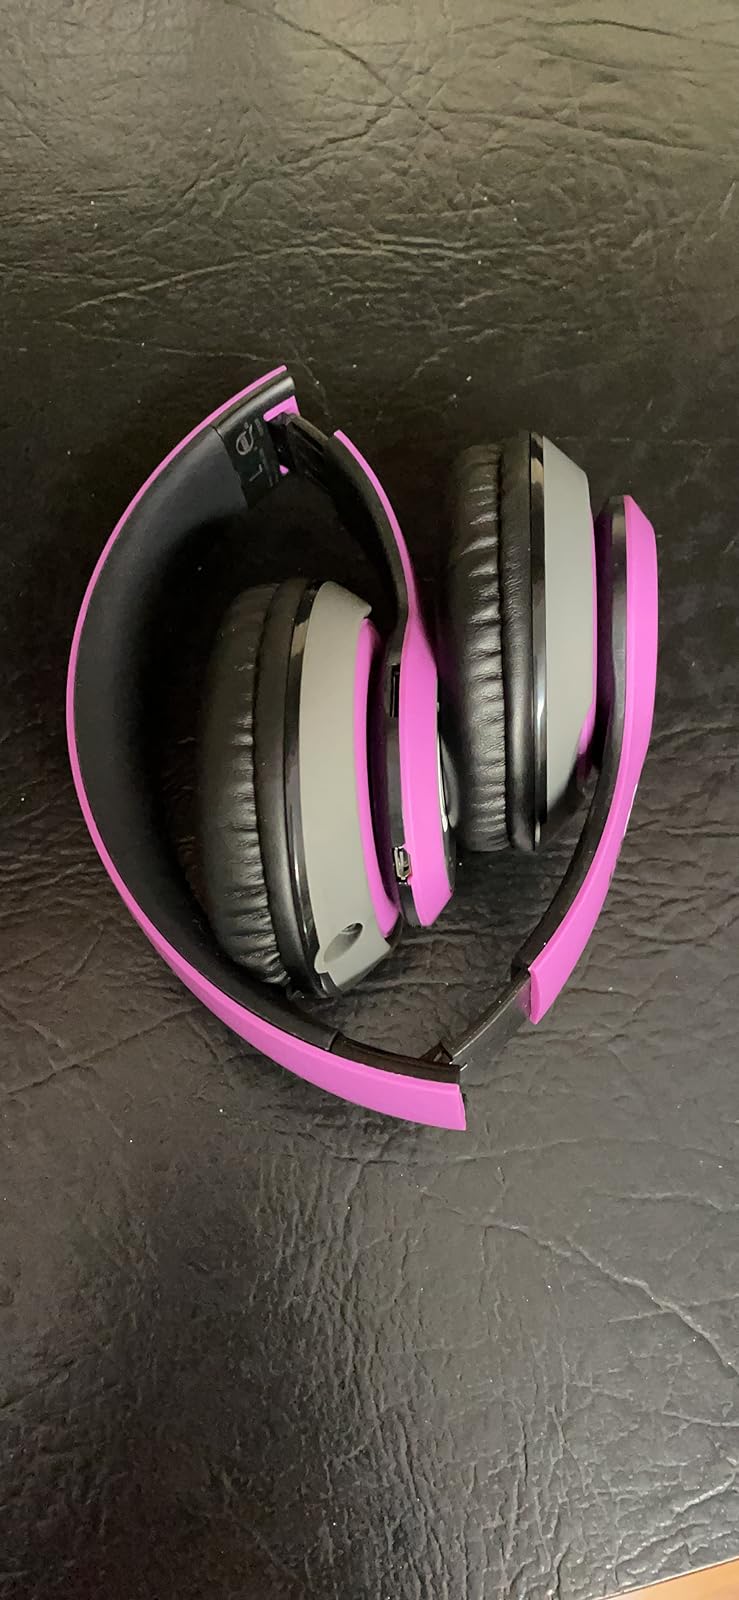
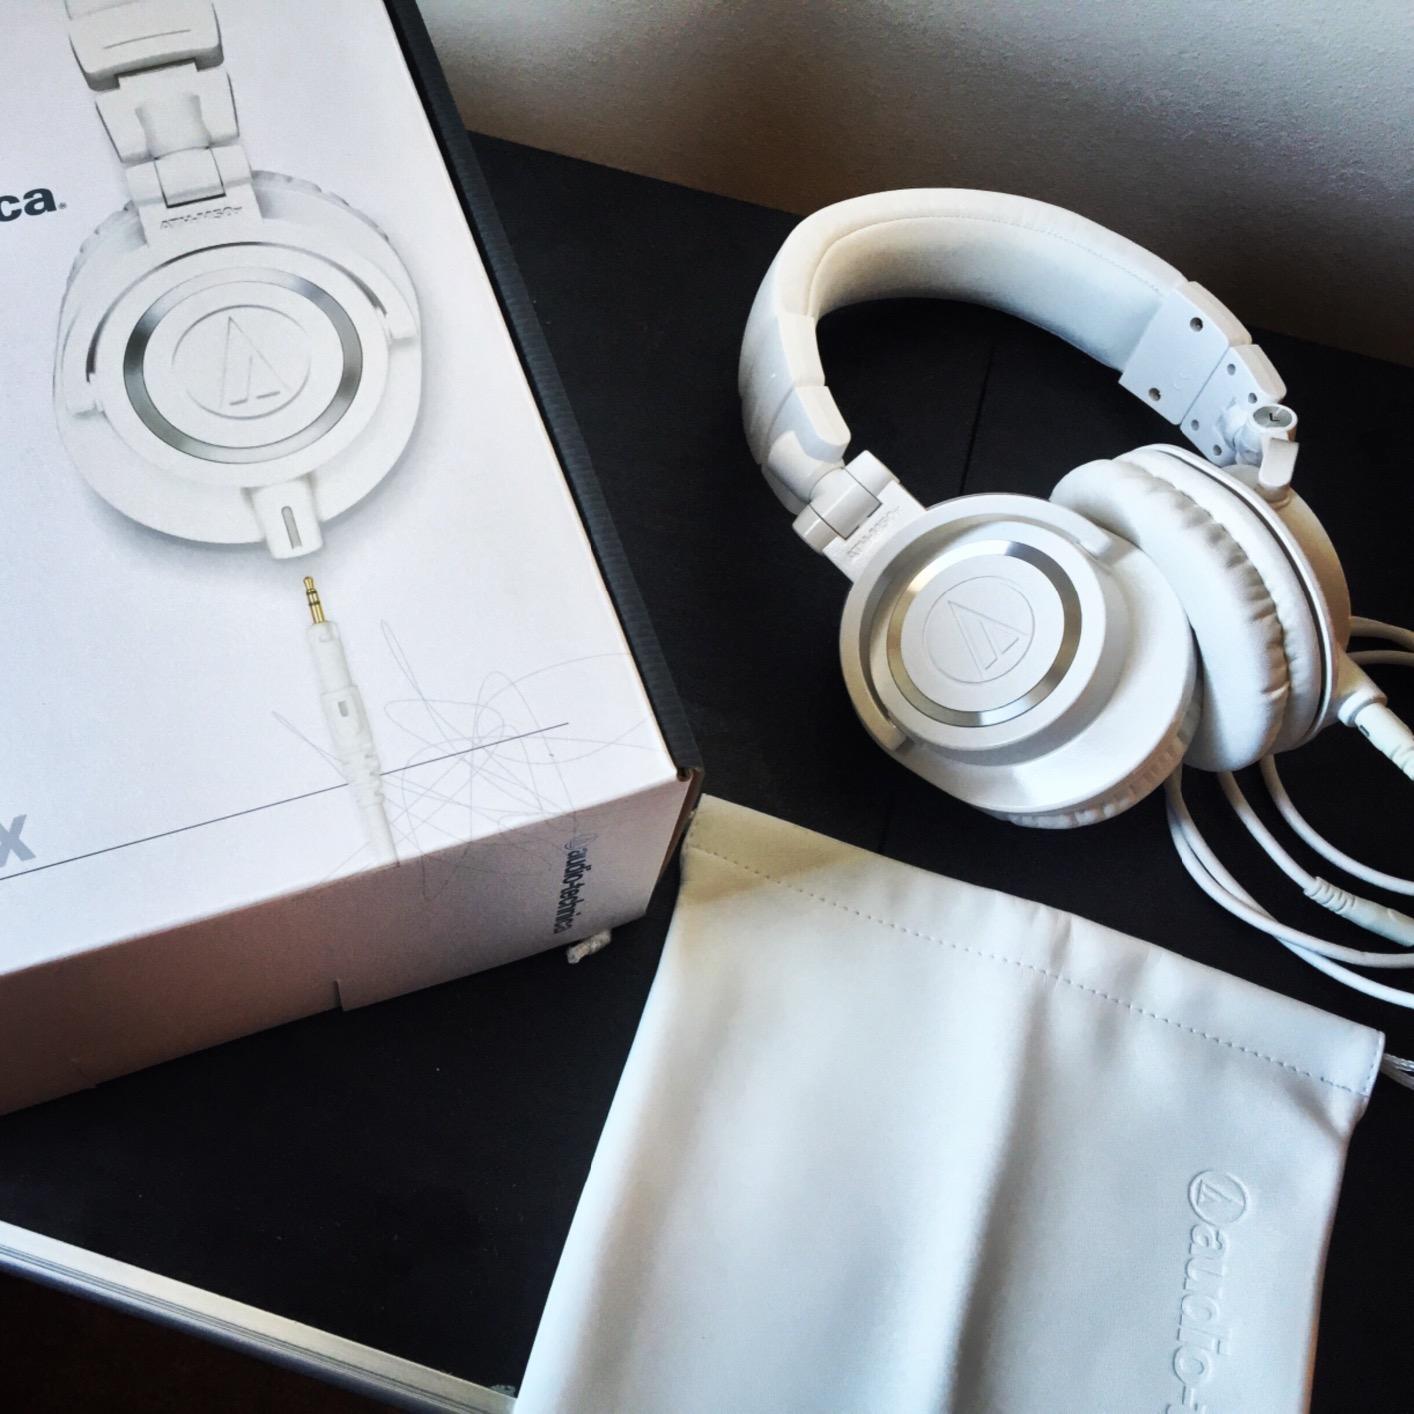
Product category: headphones
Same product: no